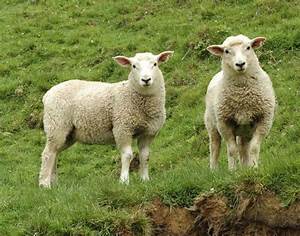
Label: sheep